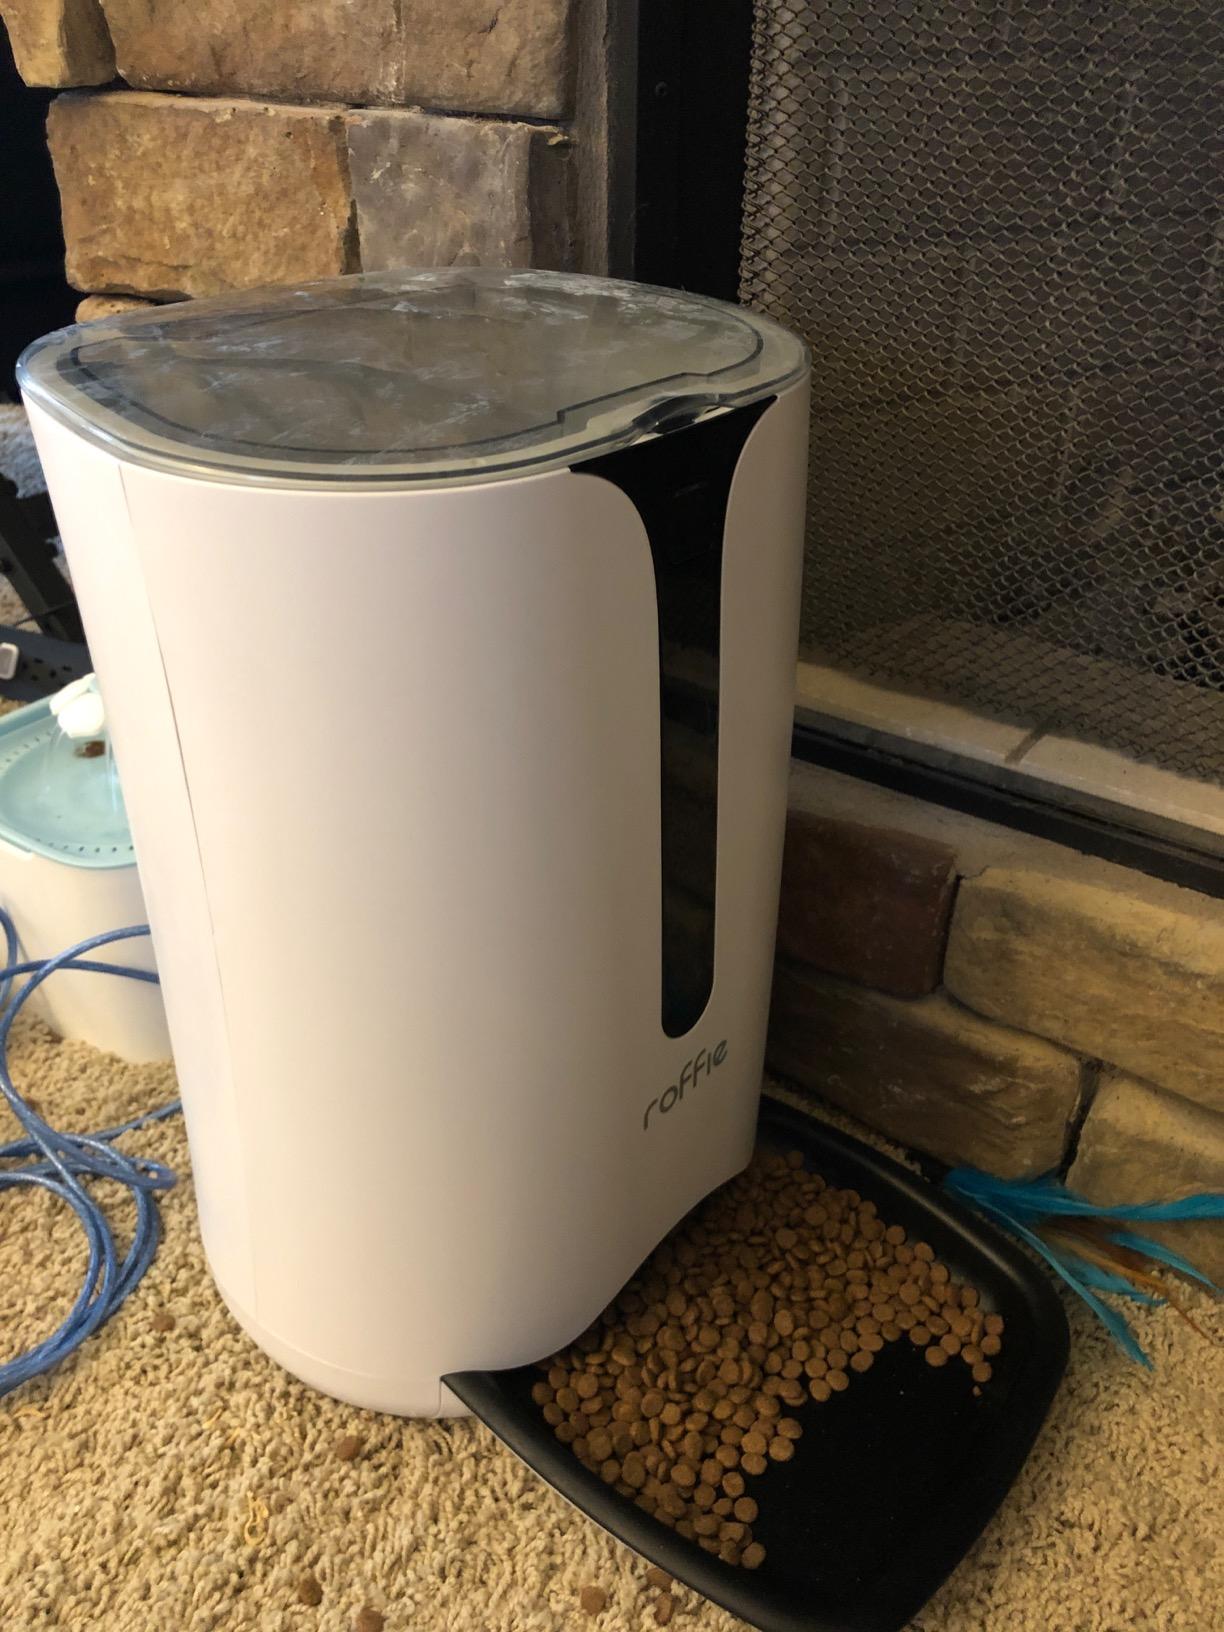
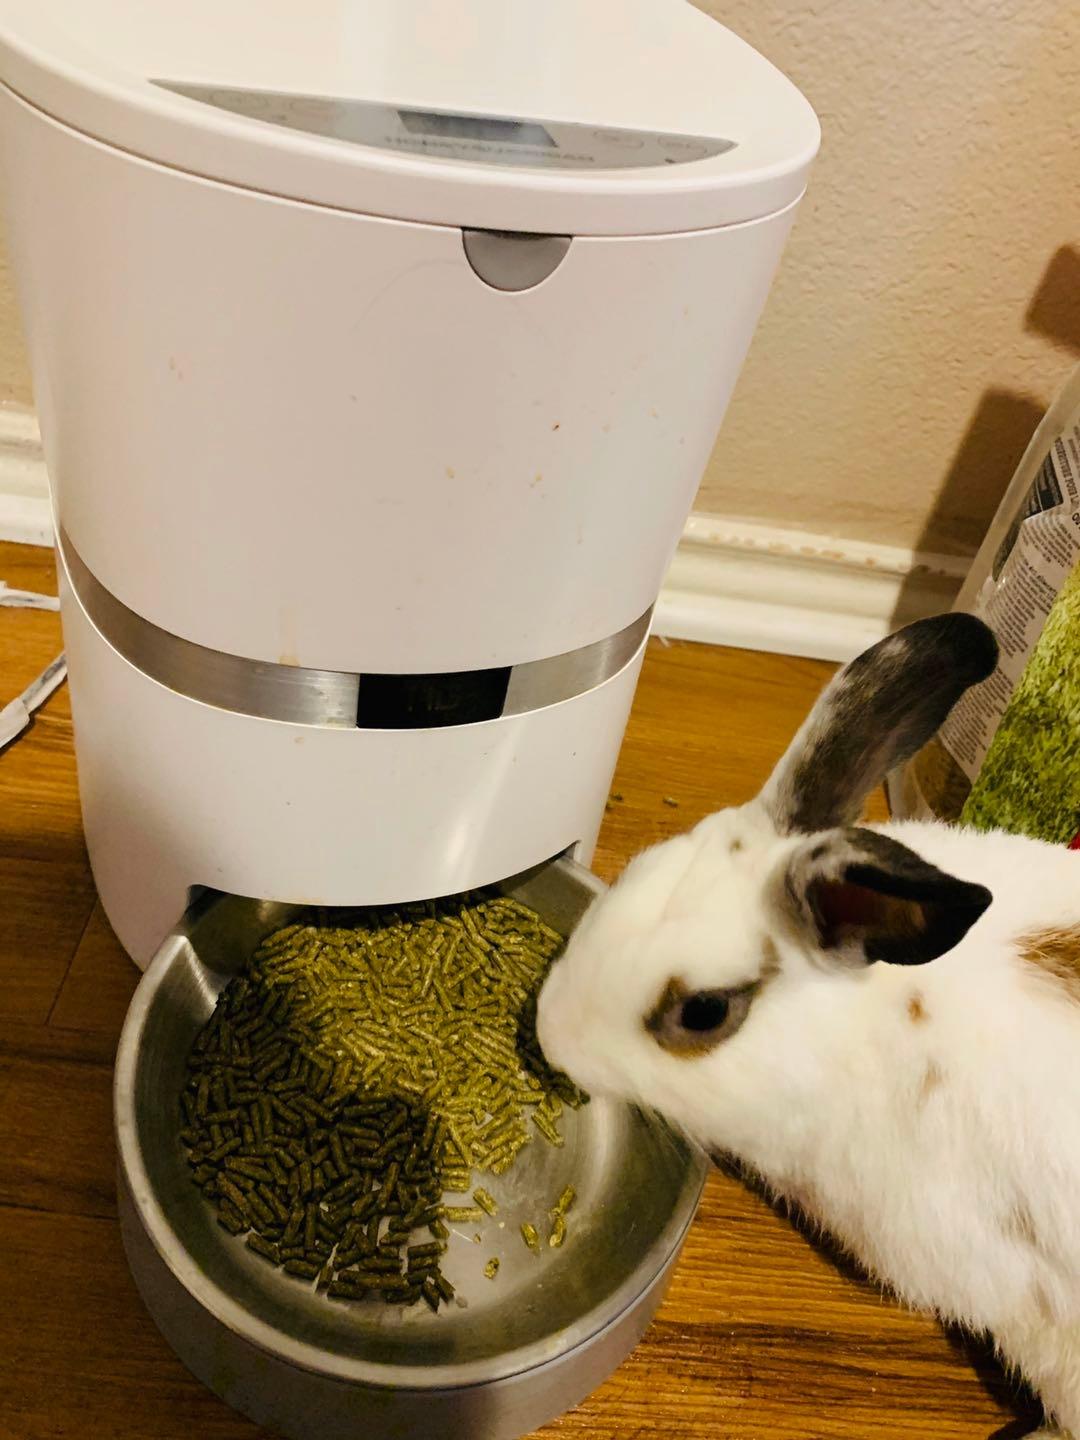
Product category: items_feeder
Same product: no